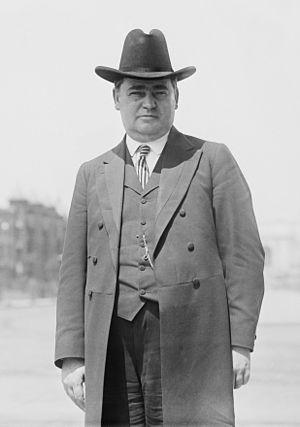
Depuis son admission à l'Union, le 29 décembre 1845, l'État du Texas élit deux sénateurs, membres du Sénat fédéral.